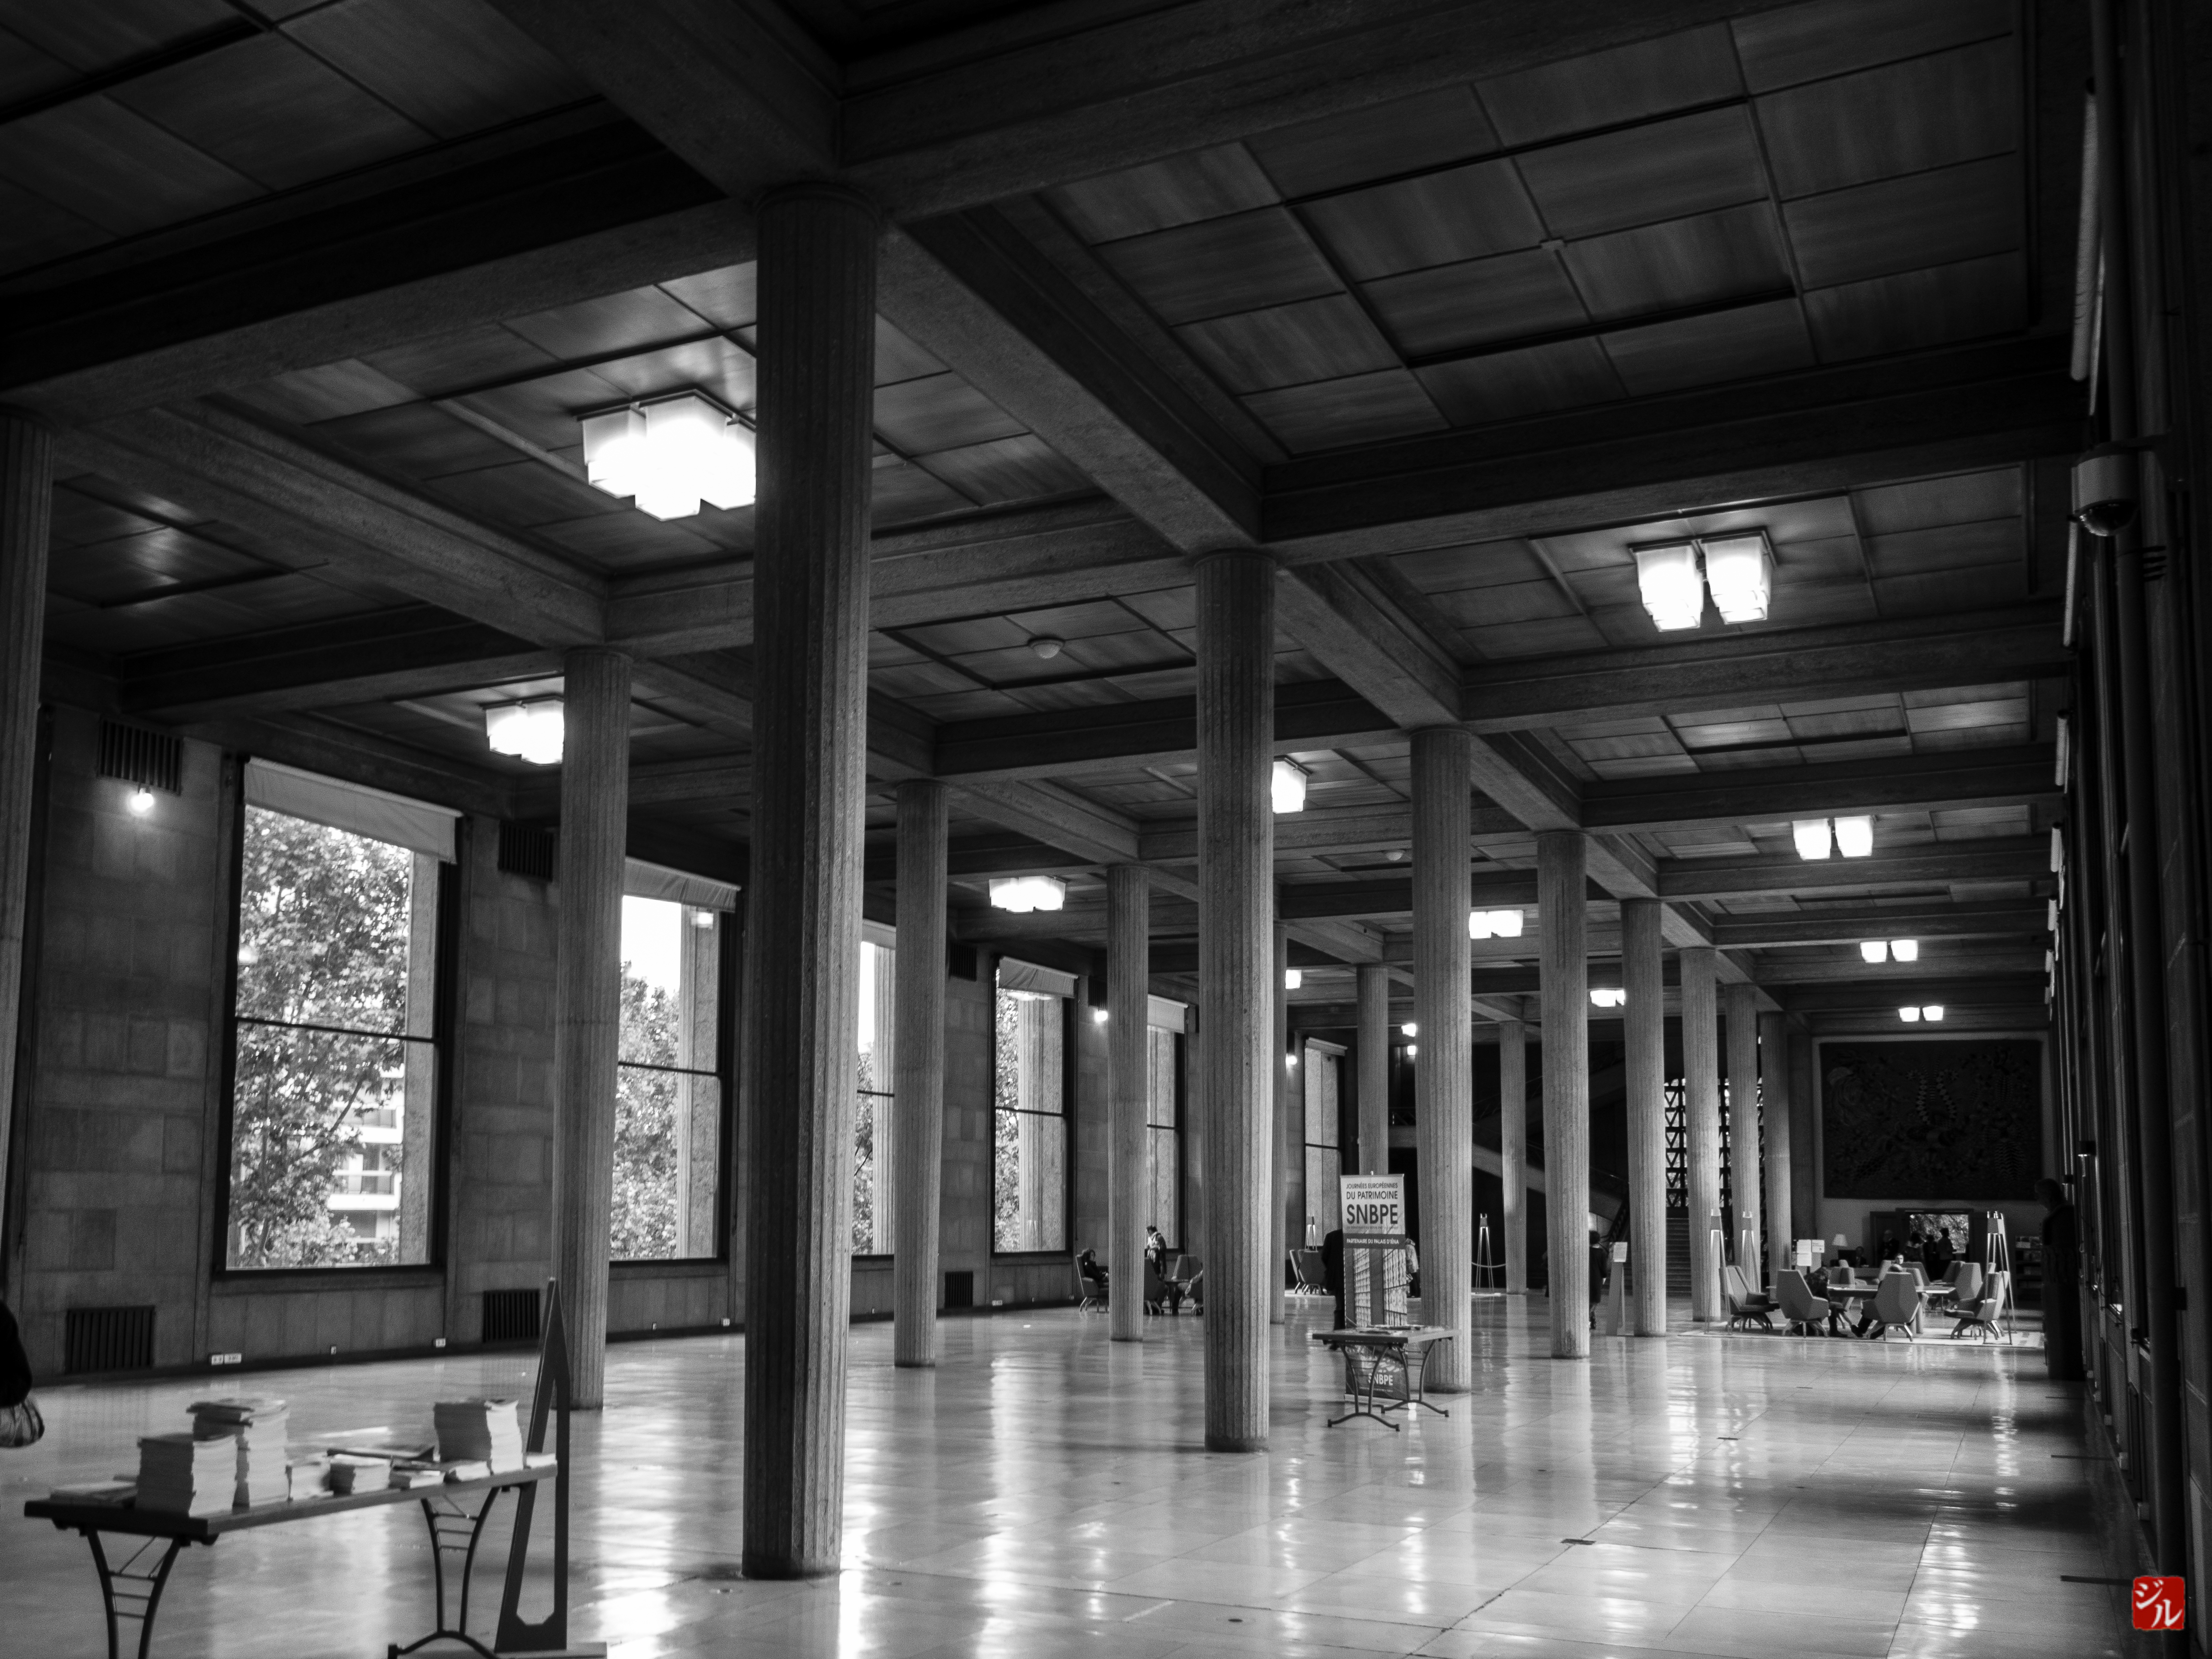
light, black and white, architecture, paris, france, hall, darkness, black, monochrome, lighting, public transport, interior design, palais, chaillot, symmetry, ledefrance, beton, auguste, perret, iena, cese, diena, souverbie, urban area, monochrome photography